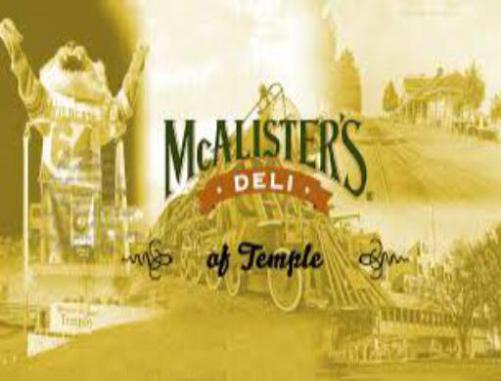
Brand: mcalister's deli
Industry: Food